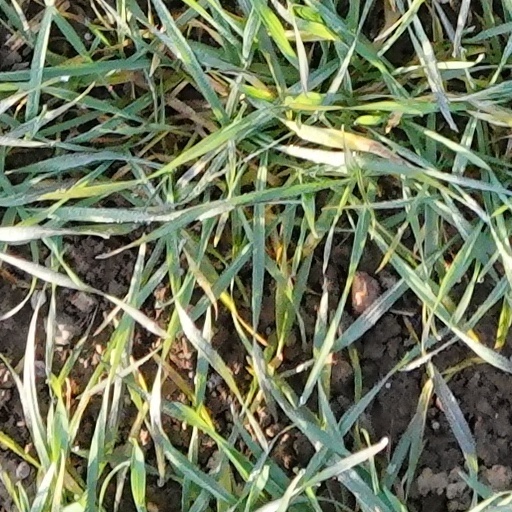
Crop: wheat